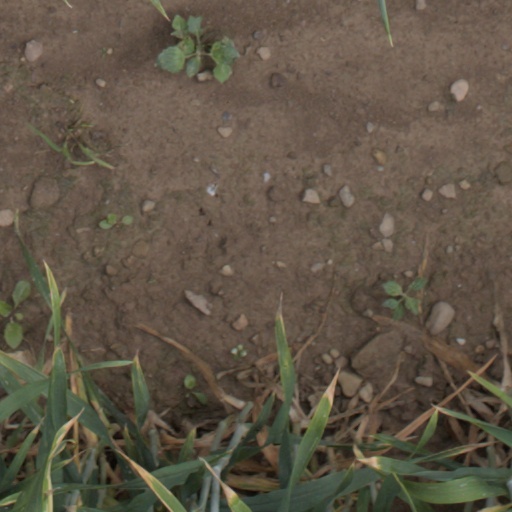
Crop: wheat